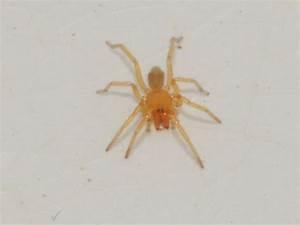
spider